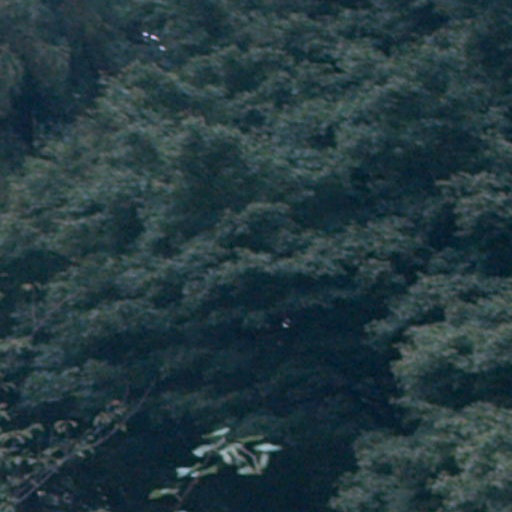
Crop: cassava